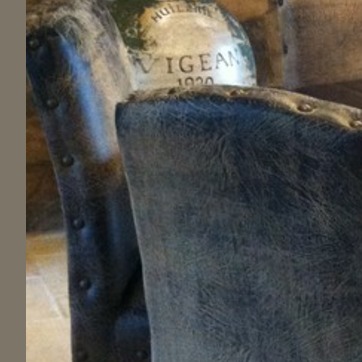
Material: leather